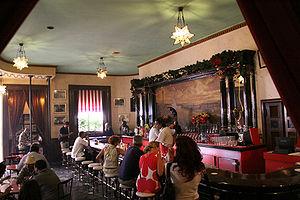
El Floridita est un bar à cocktail - restaurant fondé en 1817 à La Havane à Cuba.
Le musée Ernest Hemingway de Cuba ou Finca la Vigía, est une maison de style colonial du XIXᵉ siècle, située dans un parc de neuf hectares, où a vécu et écrit Ernest Hemingway, près de La Havane à Cuba dans les Caraïbes, entre 1939 et 1960. L'auteur, surnommé « Papá » par les cubains, devenu depuis une légende à Cuba, y a écrit quelques-unes de ses œuvres, dont Pour qui sonne le glas, Le Vieil Homme et la Mer, Paris est une fête…
Îles à la dérive est le premier paru, en 1970, des ouvrages posthumes d'Ernest Hemingway